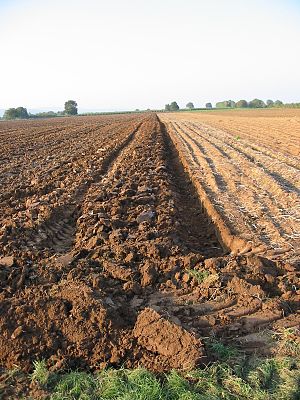
Gravefri have
Pløjning og gravning svarer til hinanden: samme målsætning og samme metode. Her ses det, hvordan pløjning (og altså gravning) vender jorden og afbryder alle biologiske netværk i jorden.
Den gravefri have dyrkes på samme måde, som landbruget bruger reduceret jordbehandling, dvs. at man undlader at vende jorden og nøjes med at løsne den ud fra den opfattelse, at gravning og al anden vending af jorden skaber ugunstige betigelser for jordbundens organismer og sætter jordbundsøkologien tilbage til start, hvor succession, biodiversitet og symbioser skal genopbygges.